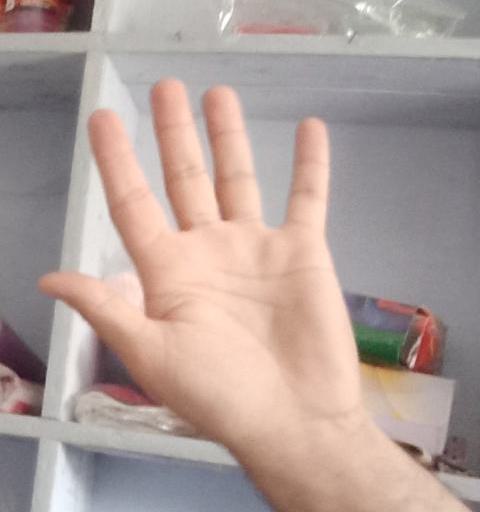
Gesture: palm